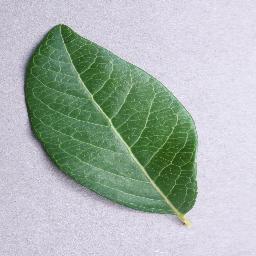
Label: Blueberry___healthy